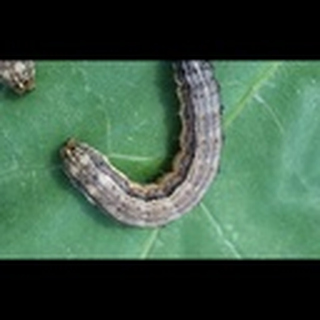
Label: cotton_army_worm